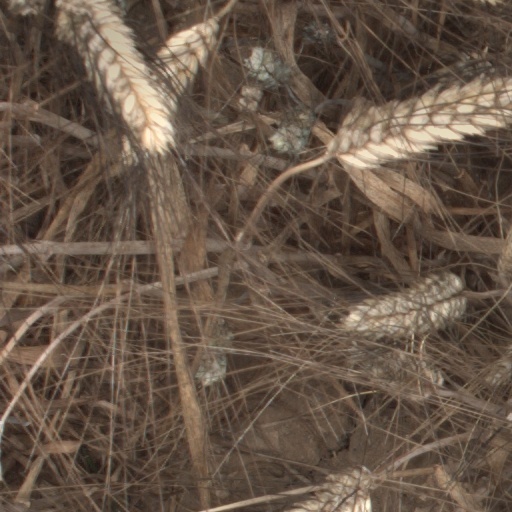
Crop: wheat